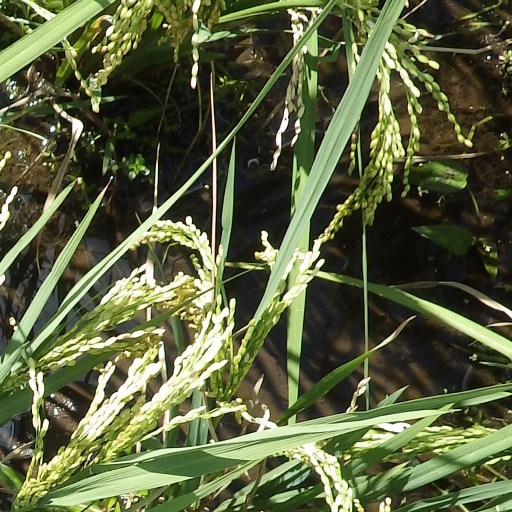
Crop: rice